Llaneilian

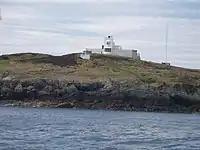
Point Lynas Lighthouse, Llaneilian

The parish contains the remains of Llys Caswallon and there has been a traditional association of this site with the court of 5th Century King of Gwynedd Cadwallon Lawhir ap Einion - the third generation of the dynasty of Gwynedd, being the grandson of Cunedda, the progenitor of the royal dynasty of Gwynedd. With no visible evidence above ground it had been thought that the site indicated on the Ordnance Survey map of 1889, within a field near Mynnydd Eilian, might be without basis and by the mid 20th century had been largely discredited as a Llys site. However a geophysical survey in 2009 identified foundations of a rectangular building within a trapezoidal enclosure, for which an early medieval site was a strong possibility.